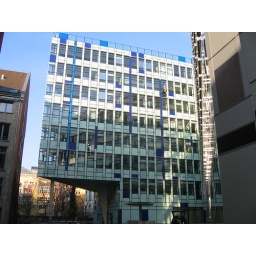
Cute little office building near Potsdamer Platz